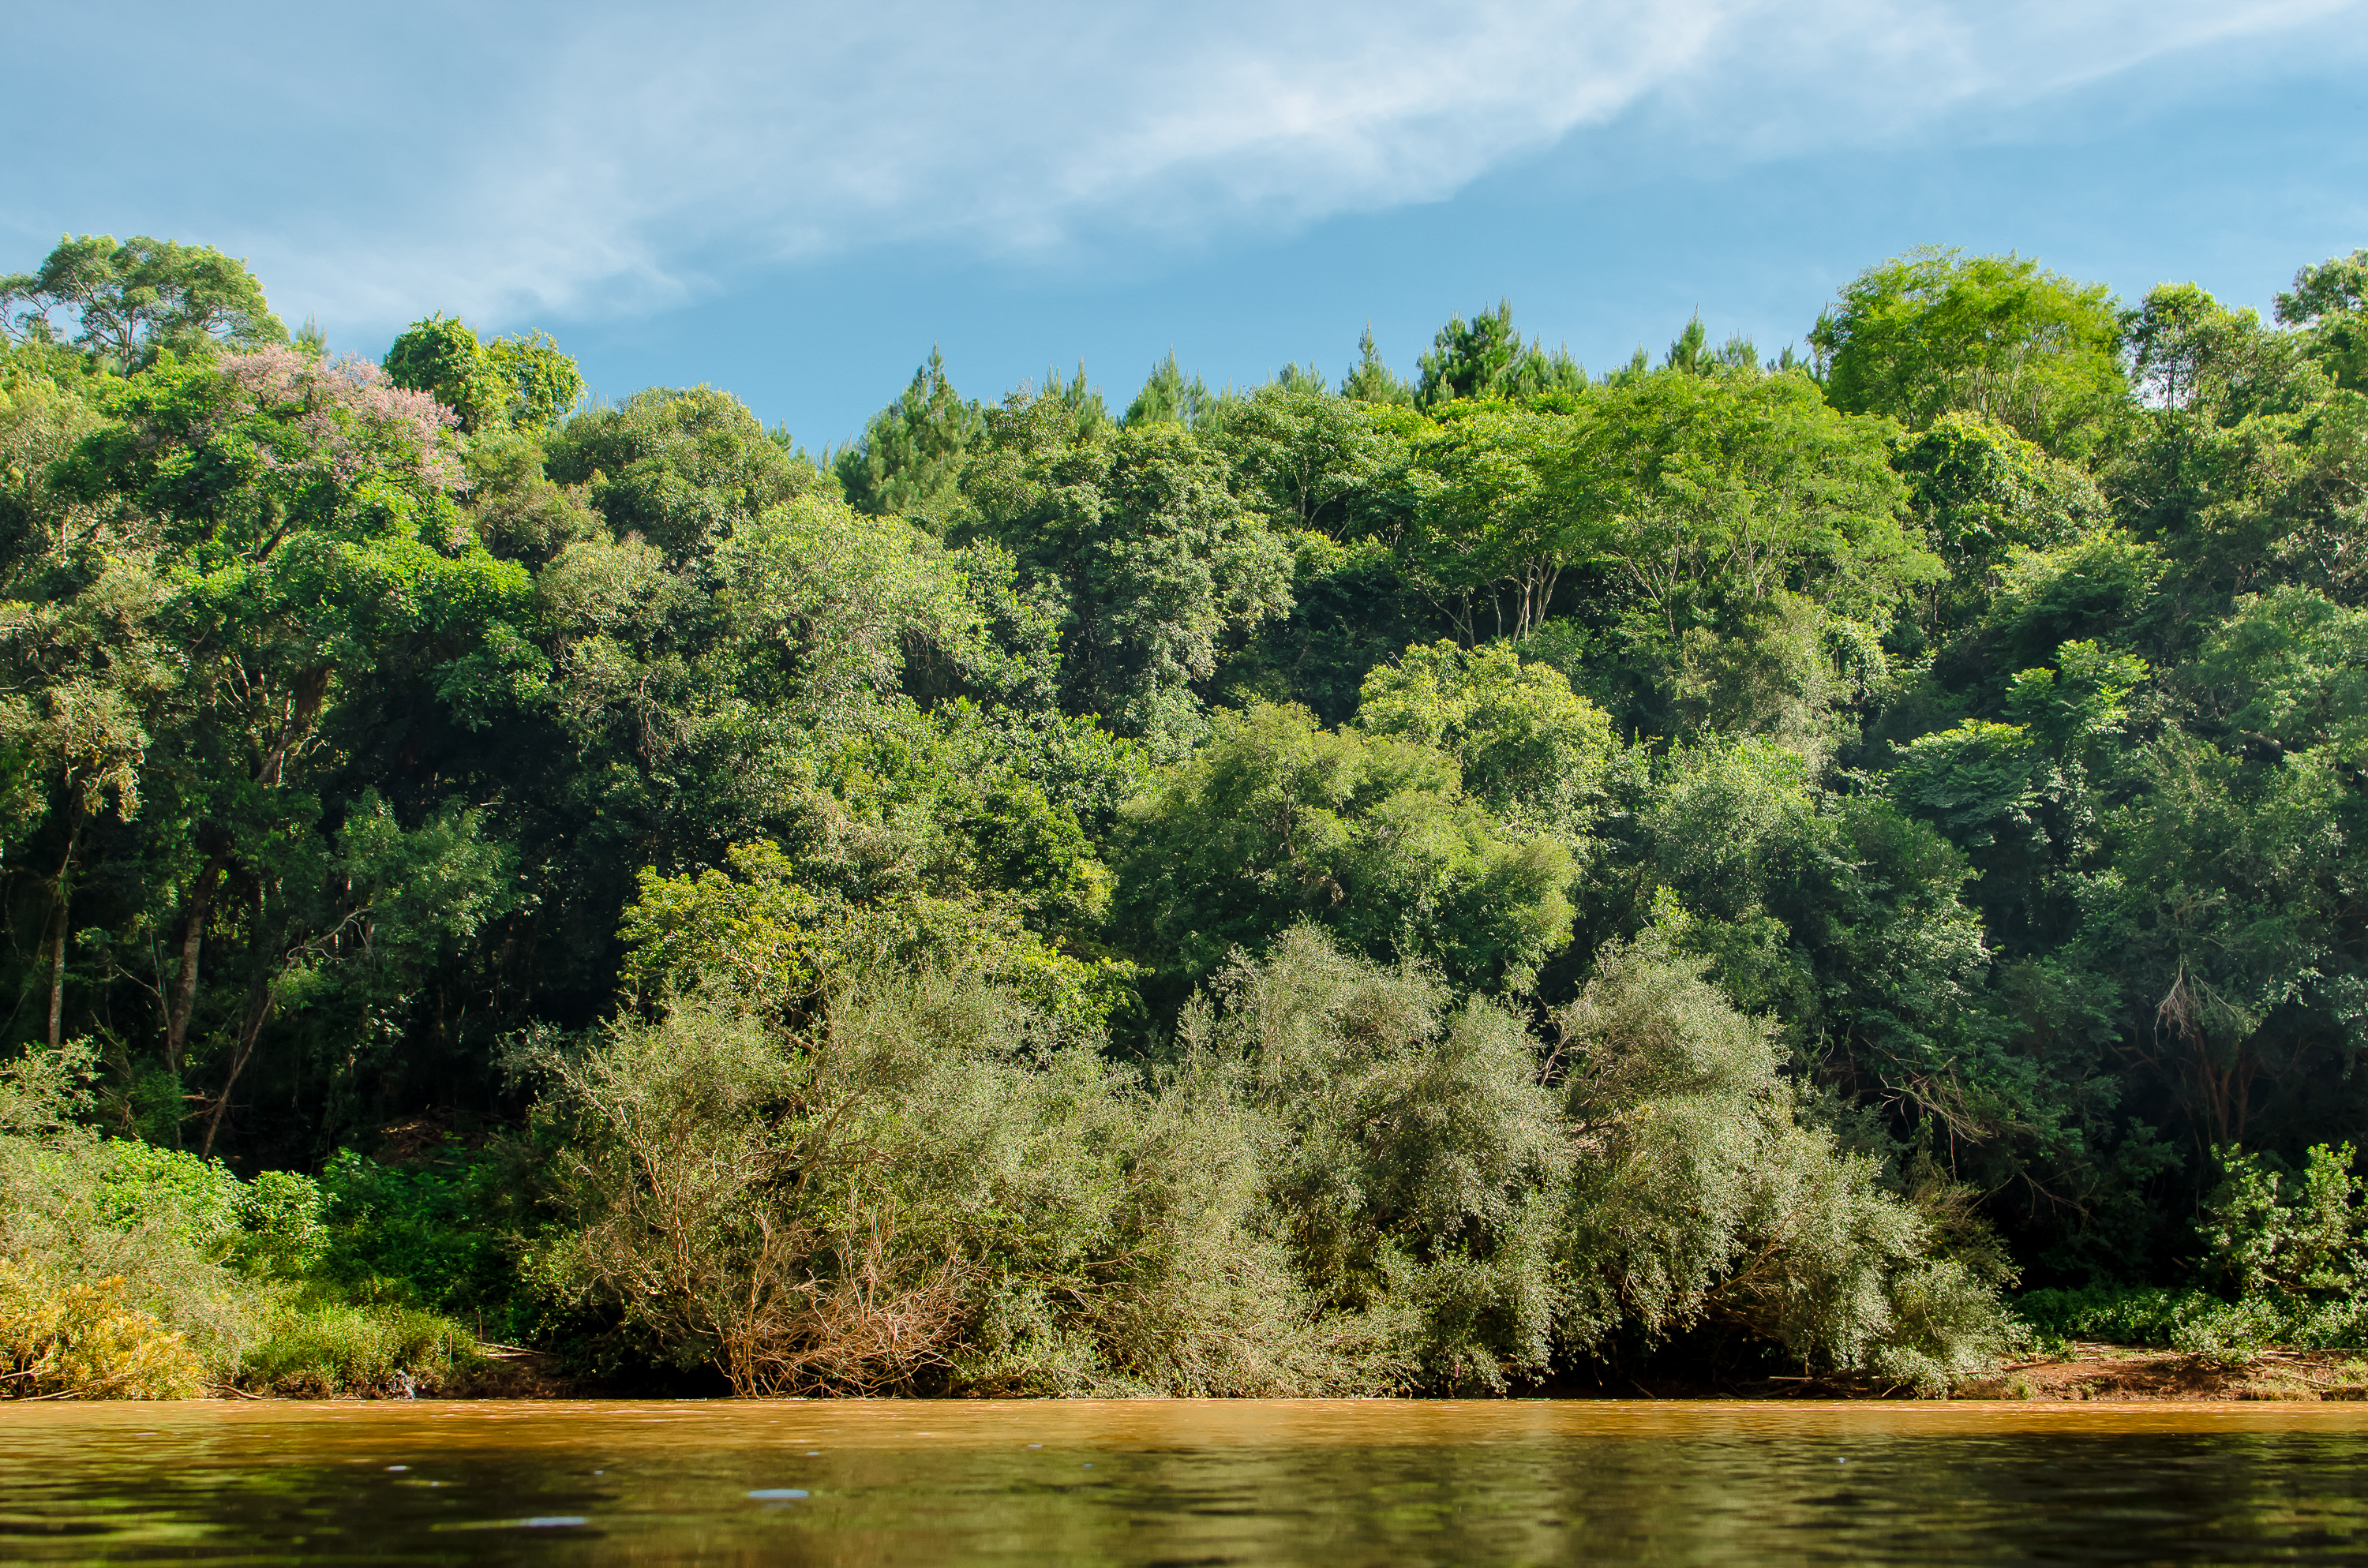
tree, nature, forest, wilderness, lake, river, jungle, vegetation, rainforest, argentina, woodland, misiones, habitat, ecosystem, natural environment, geographical feature, woody plant